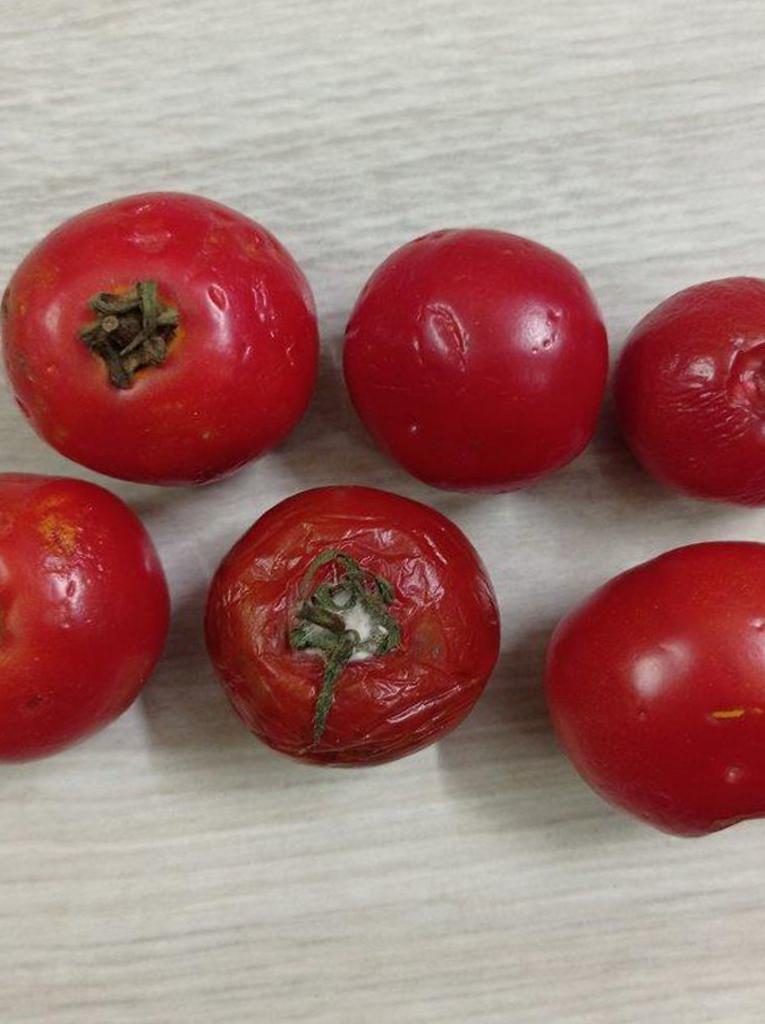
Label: Rotten